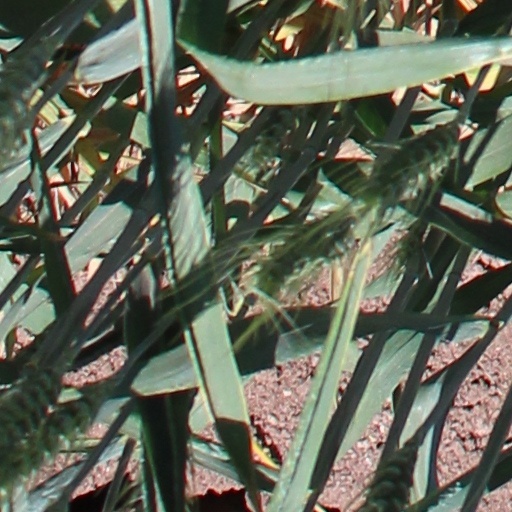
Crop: wheat